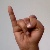
The image shows a hand gesture representing the letter 'I' in Indian Sign Language.